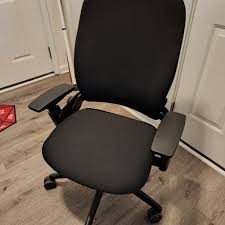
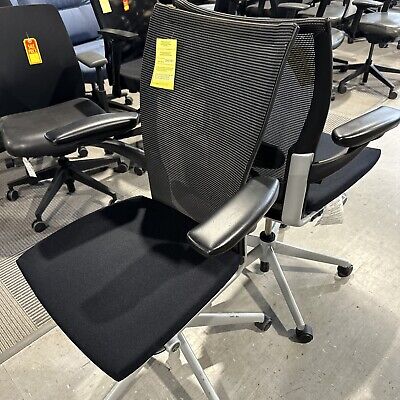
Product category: items_chair
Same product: no